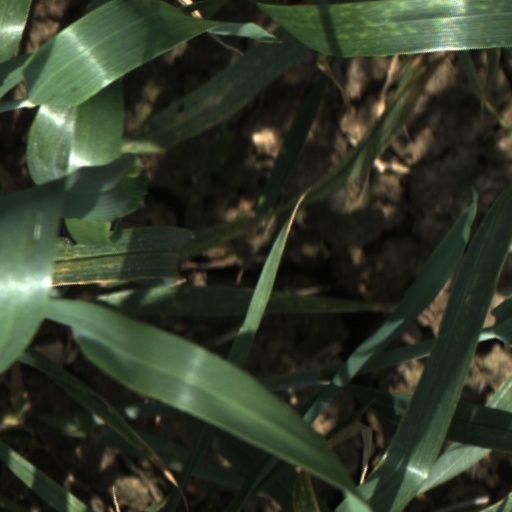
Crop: wheat